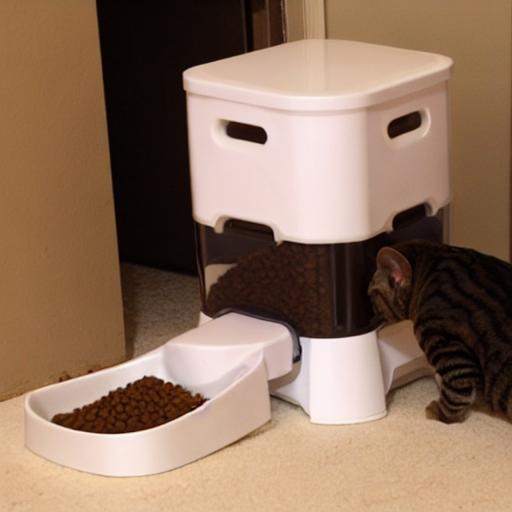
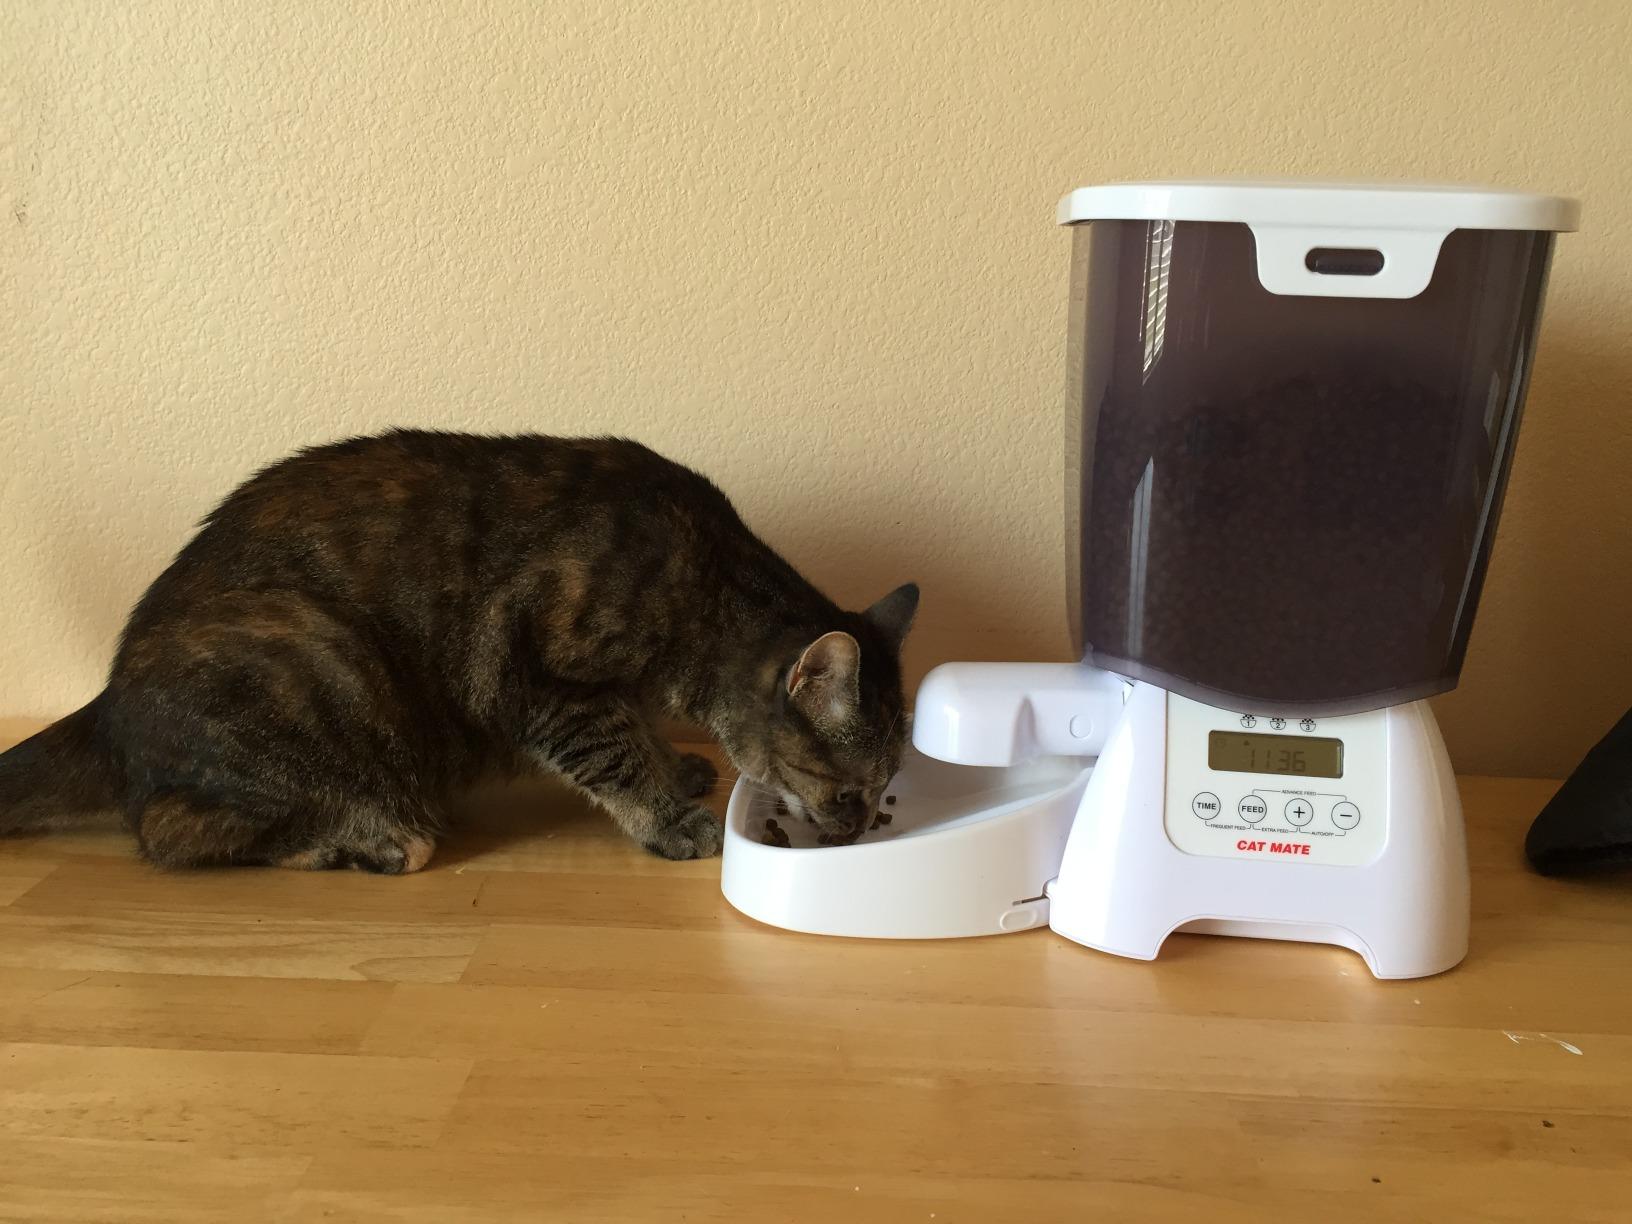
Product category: items_feeder
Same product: no